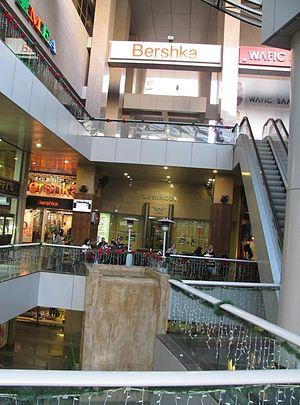
Verdun est un quartier très fréquenté de Beyrouth qui doit son nom a une rue commerçante et résidentielle de la capitale libanaise, la rue de Verdun.